Catanzaro Lido railway station

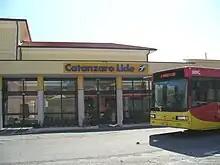
The new facade from the piazza side.

Prior to its major facelift in 2007, the passenger building at the station was virtually derelict. Today, it presents as a mix between its old design (facing the station yard) and a breath of modernity (facing the street). On the station yard side, the original structure has even been preserved and restored in its original colors, and the canopy facing track 1 has been repainted.